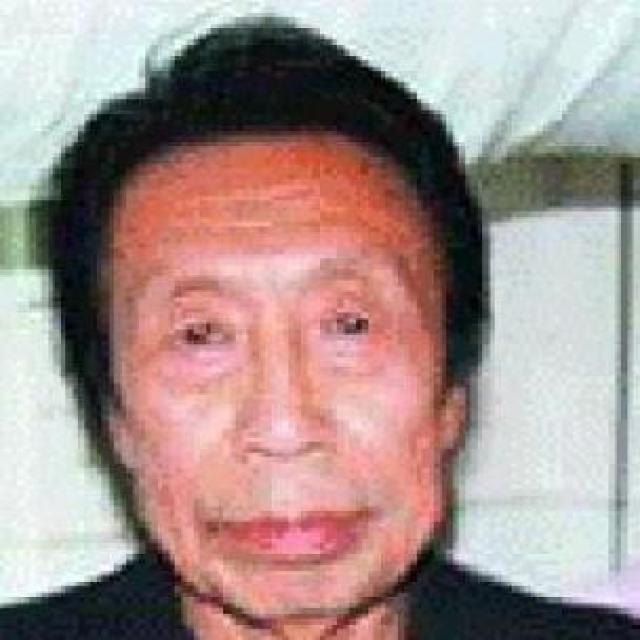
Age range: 45-64